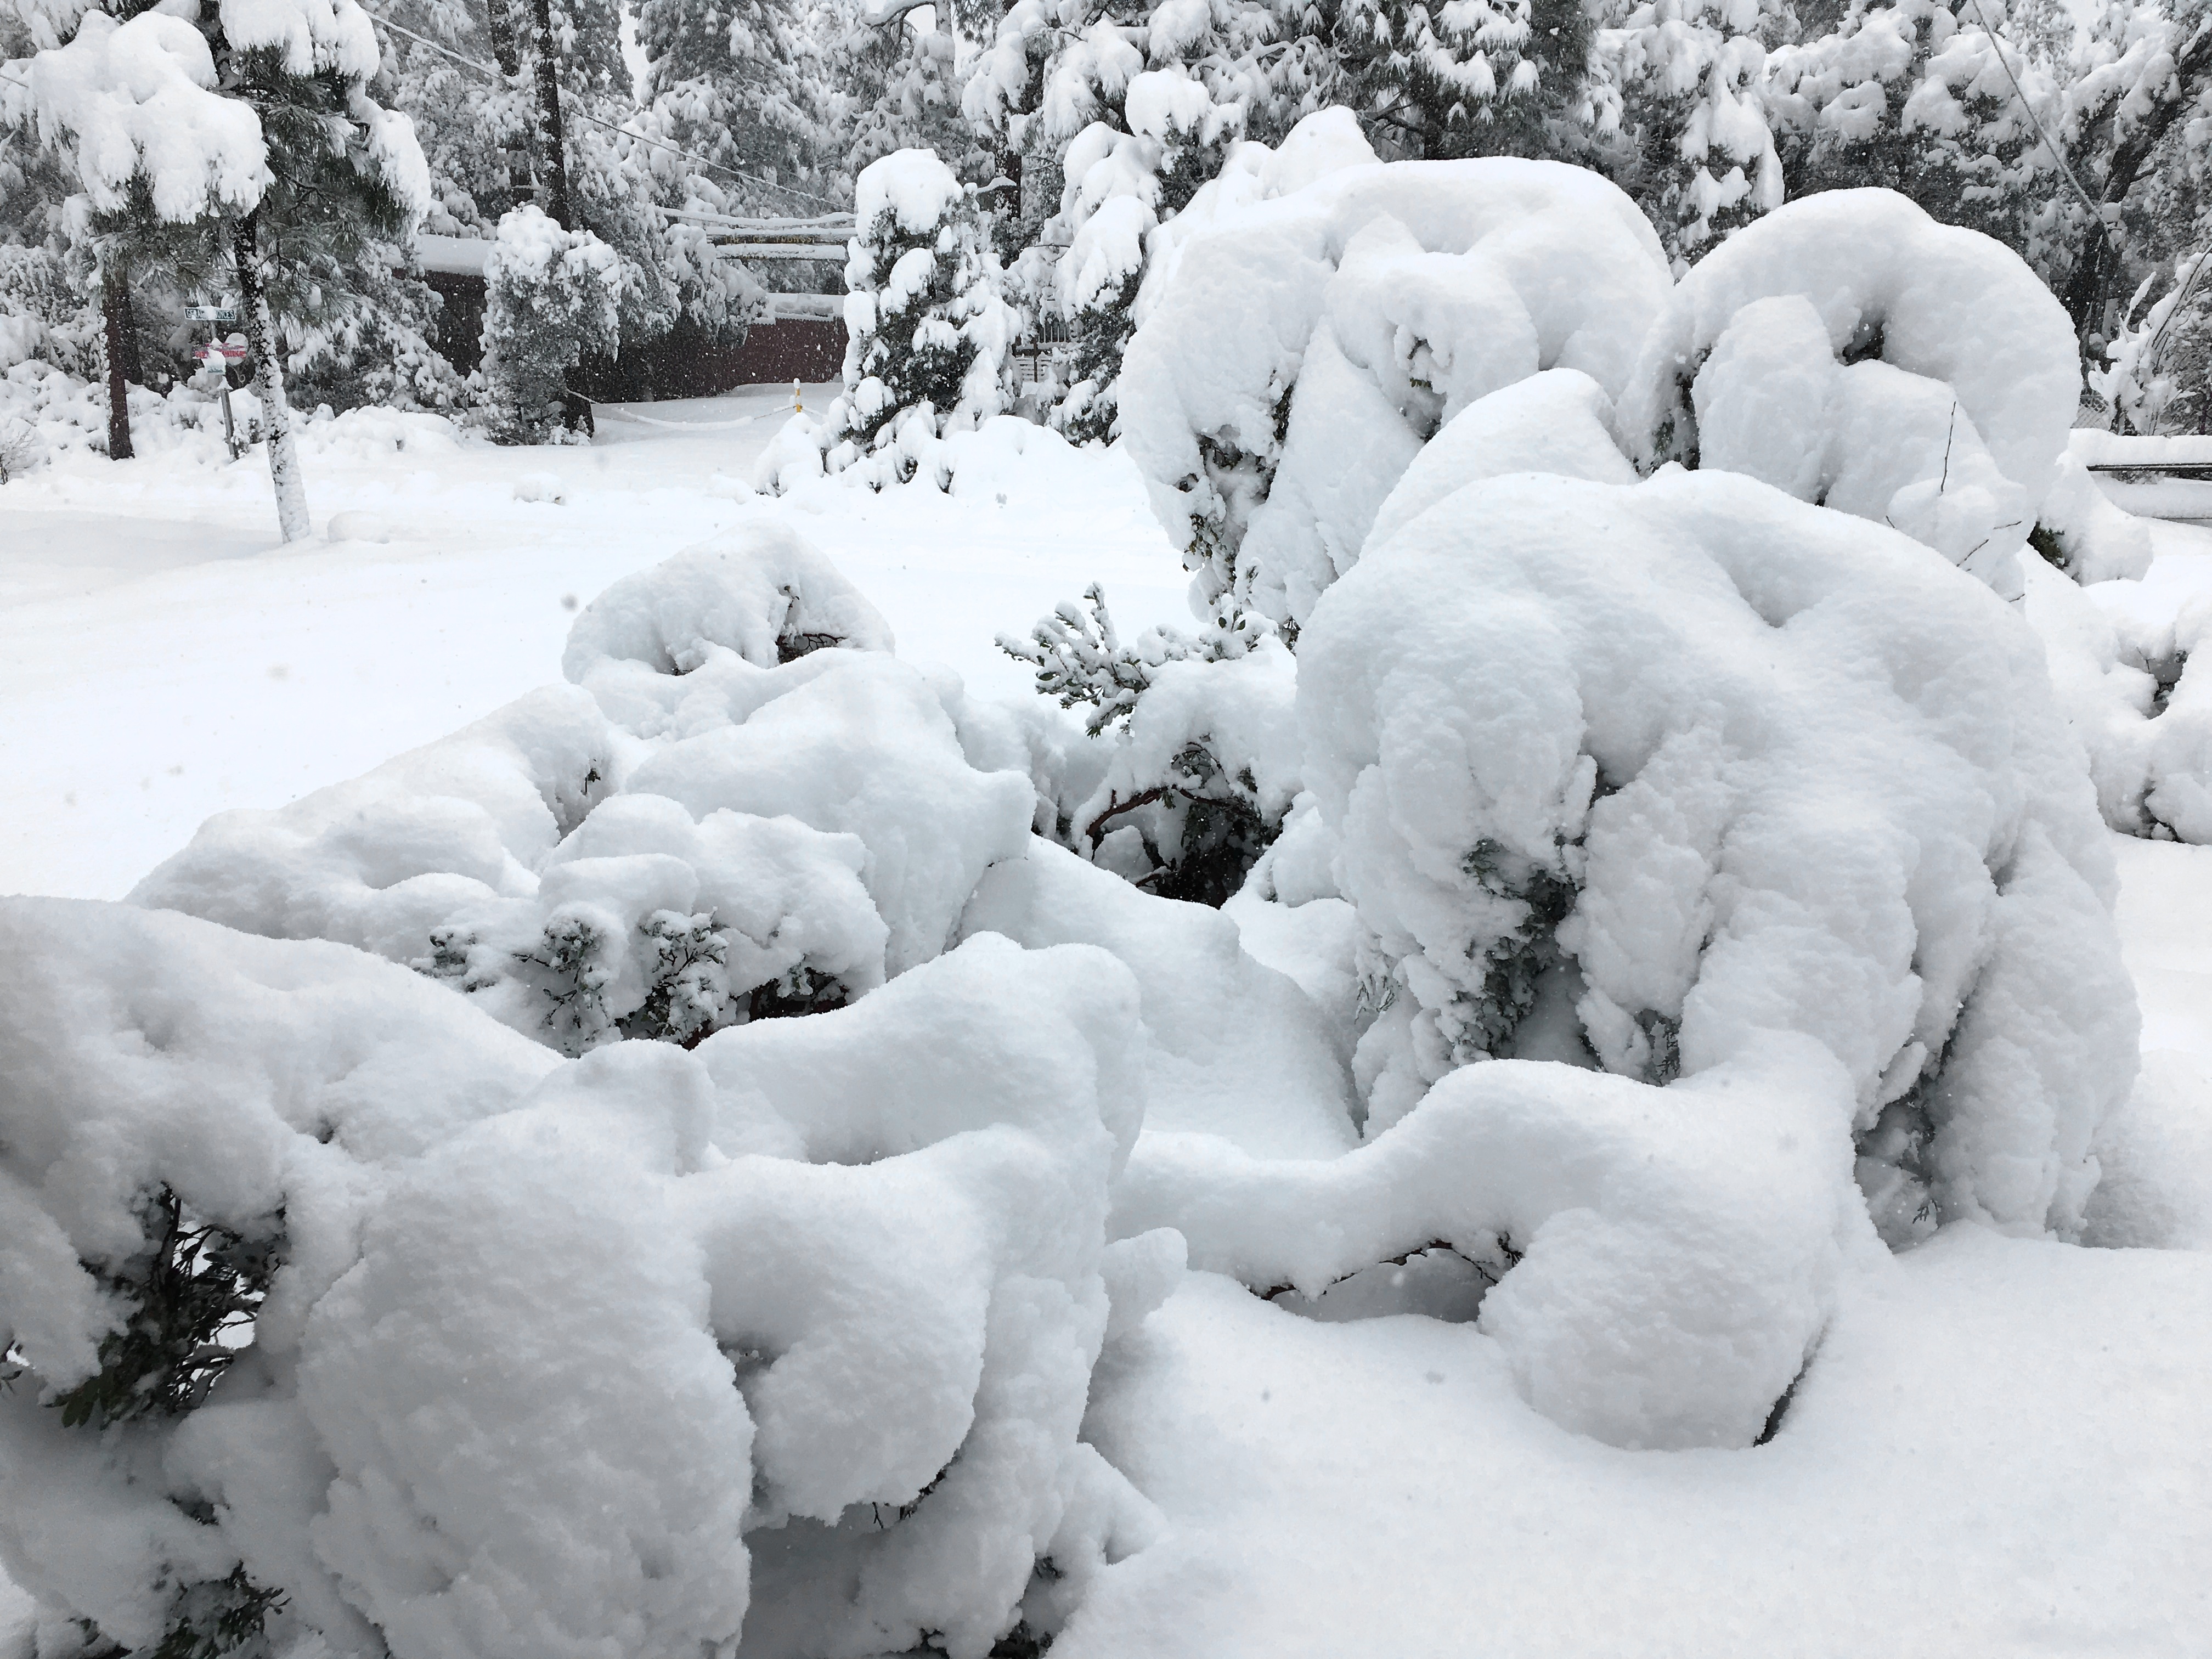
snow, winter, black and white, weather, monochrome, season, blizzard, freezing, winter storm